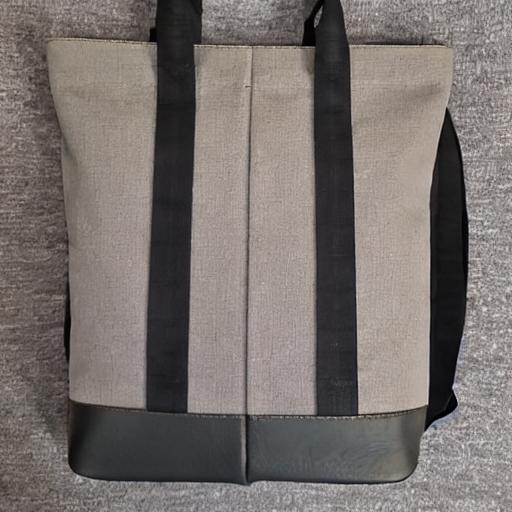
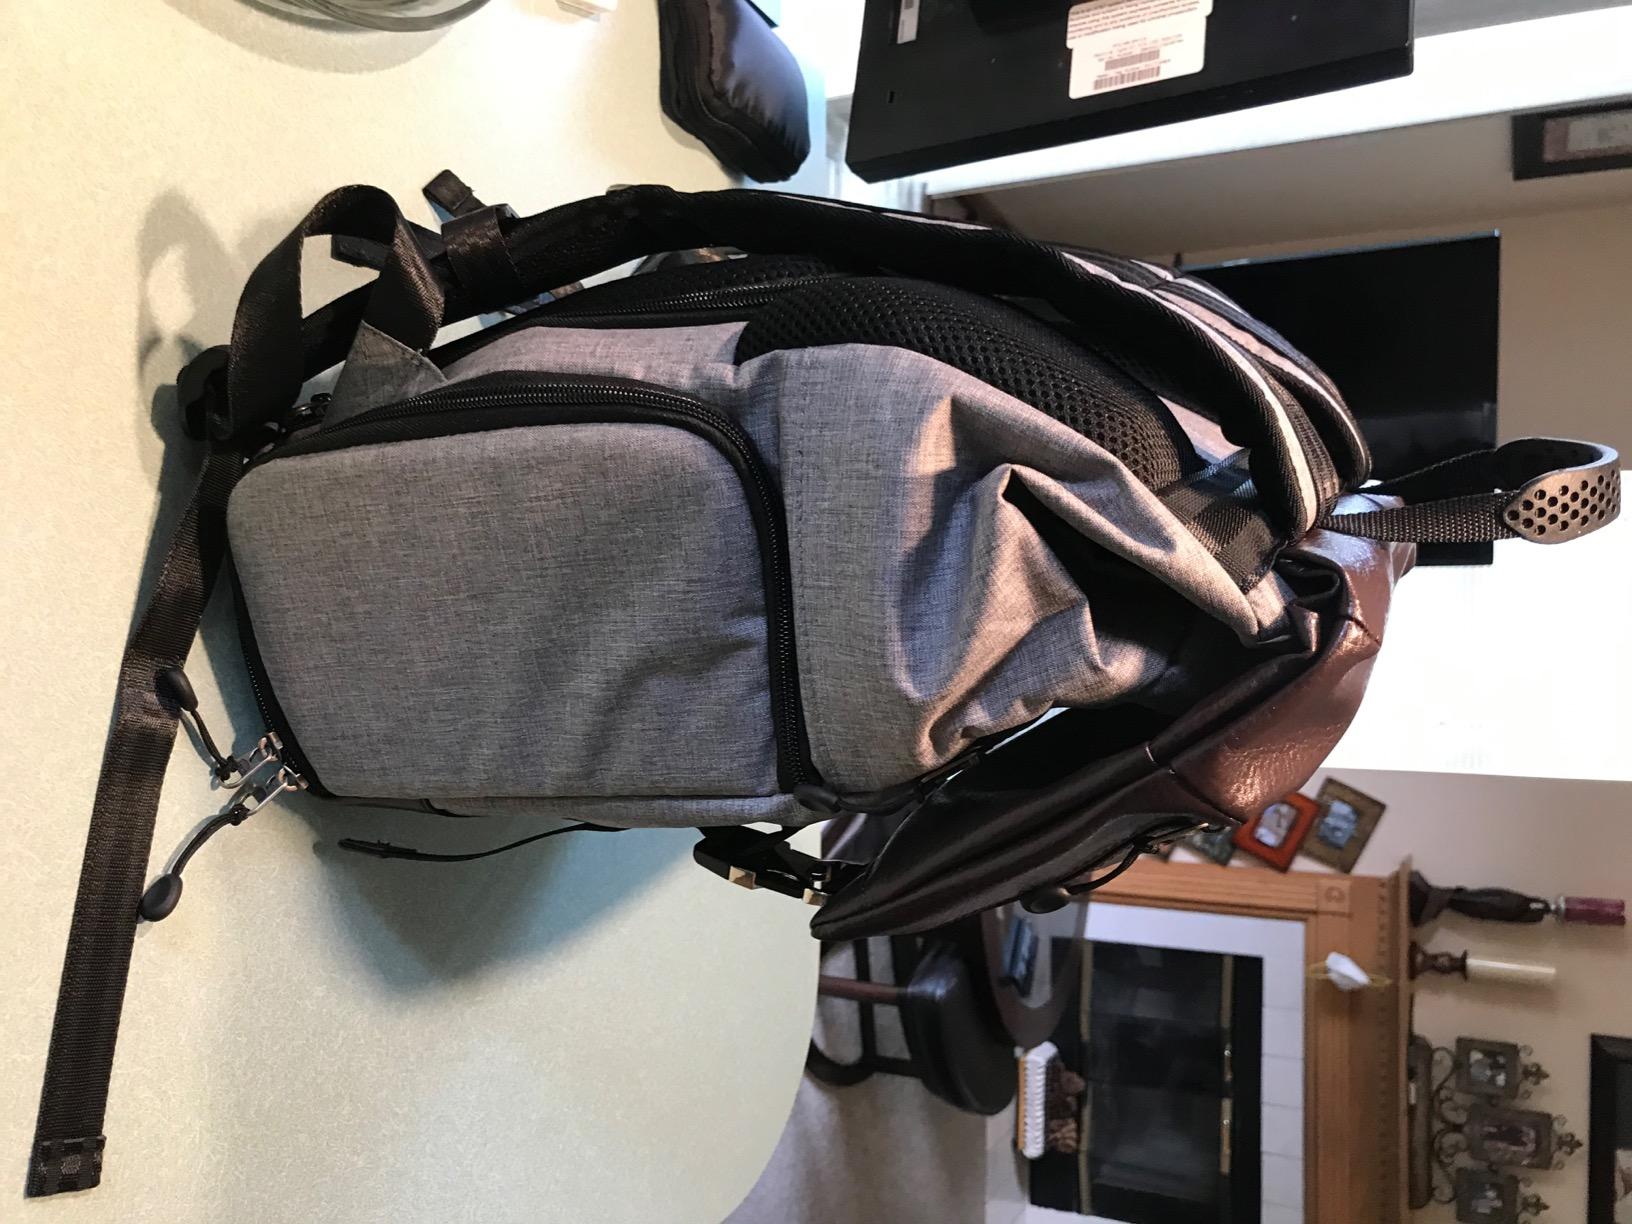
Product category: bag
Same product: no